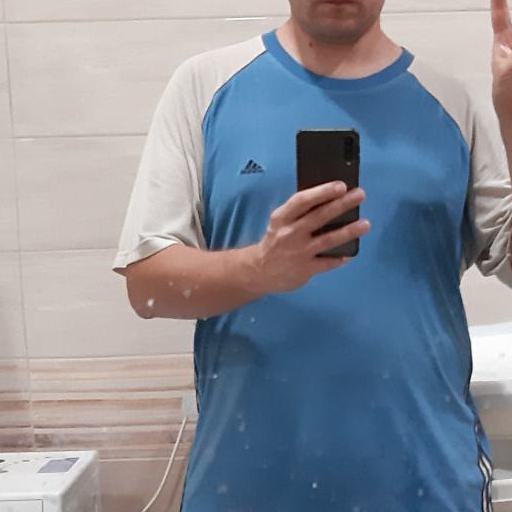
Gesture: no_gesture